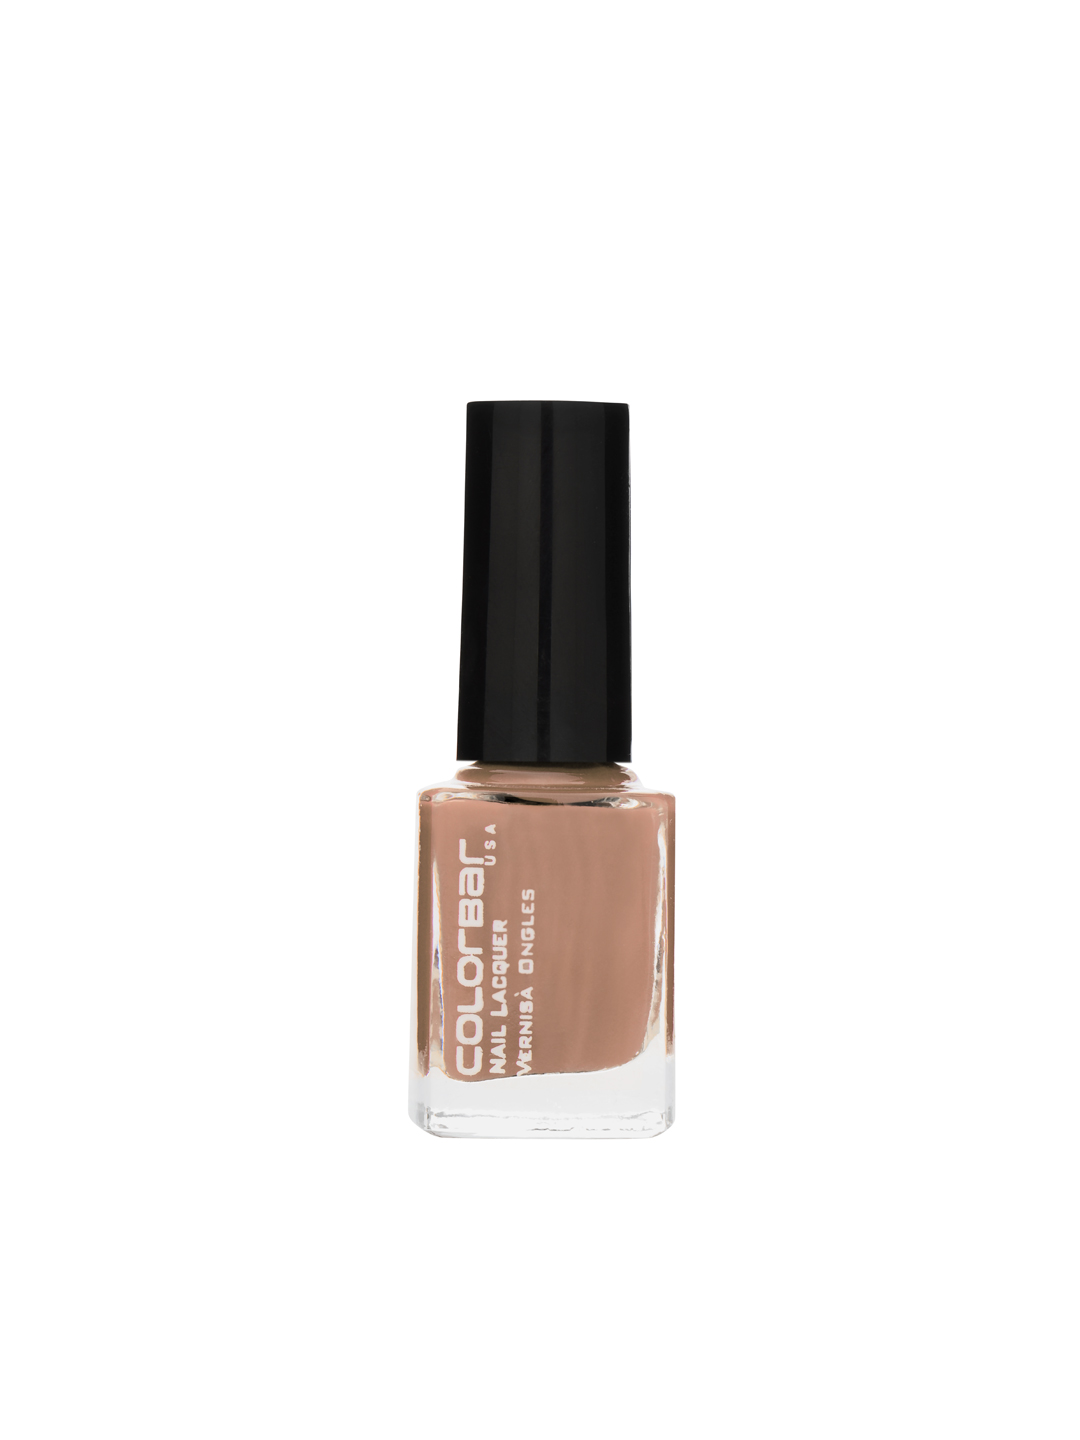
Colorbar Windsor Rose Nail Lacquer 51
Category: Personal Care / Nails / Nail Polish
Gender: Women
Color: Pink
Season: Spring 2017
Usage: Casual